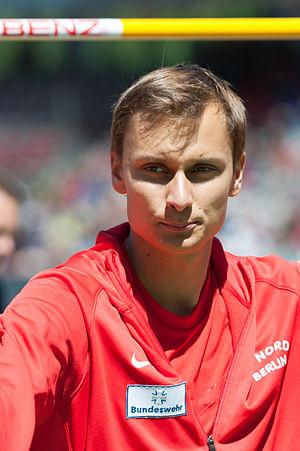
Raúl Spank, né le 13 juillet 1988 à Dresde, est un athlète allemand pratiquant le saut en hauteur. Il appartient au Dresdner SC. Il mesure 1,91 m pour 78 kg.